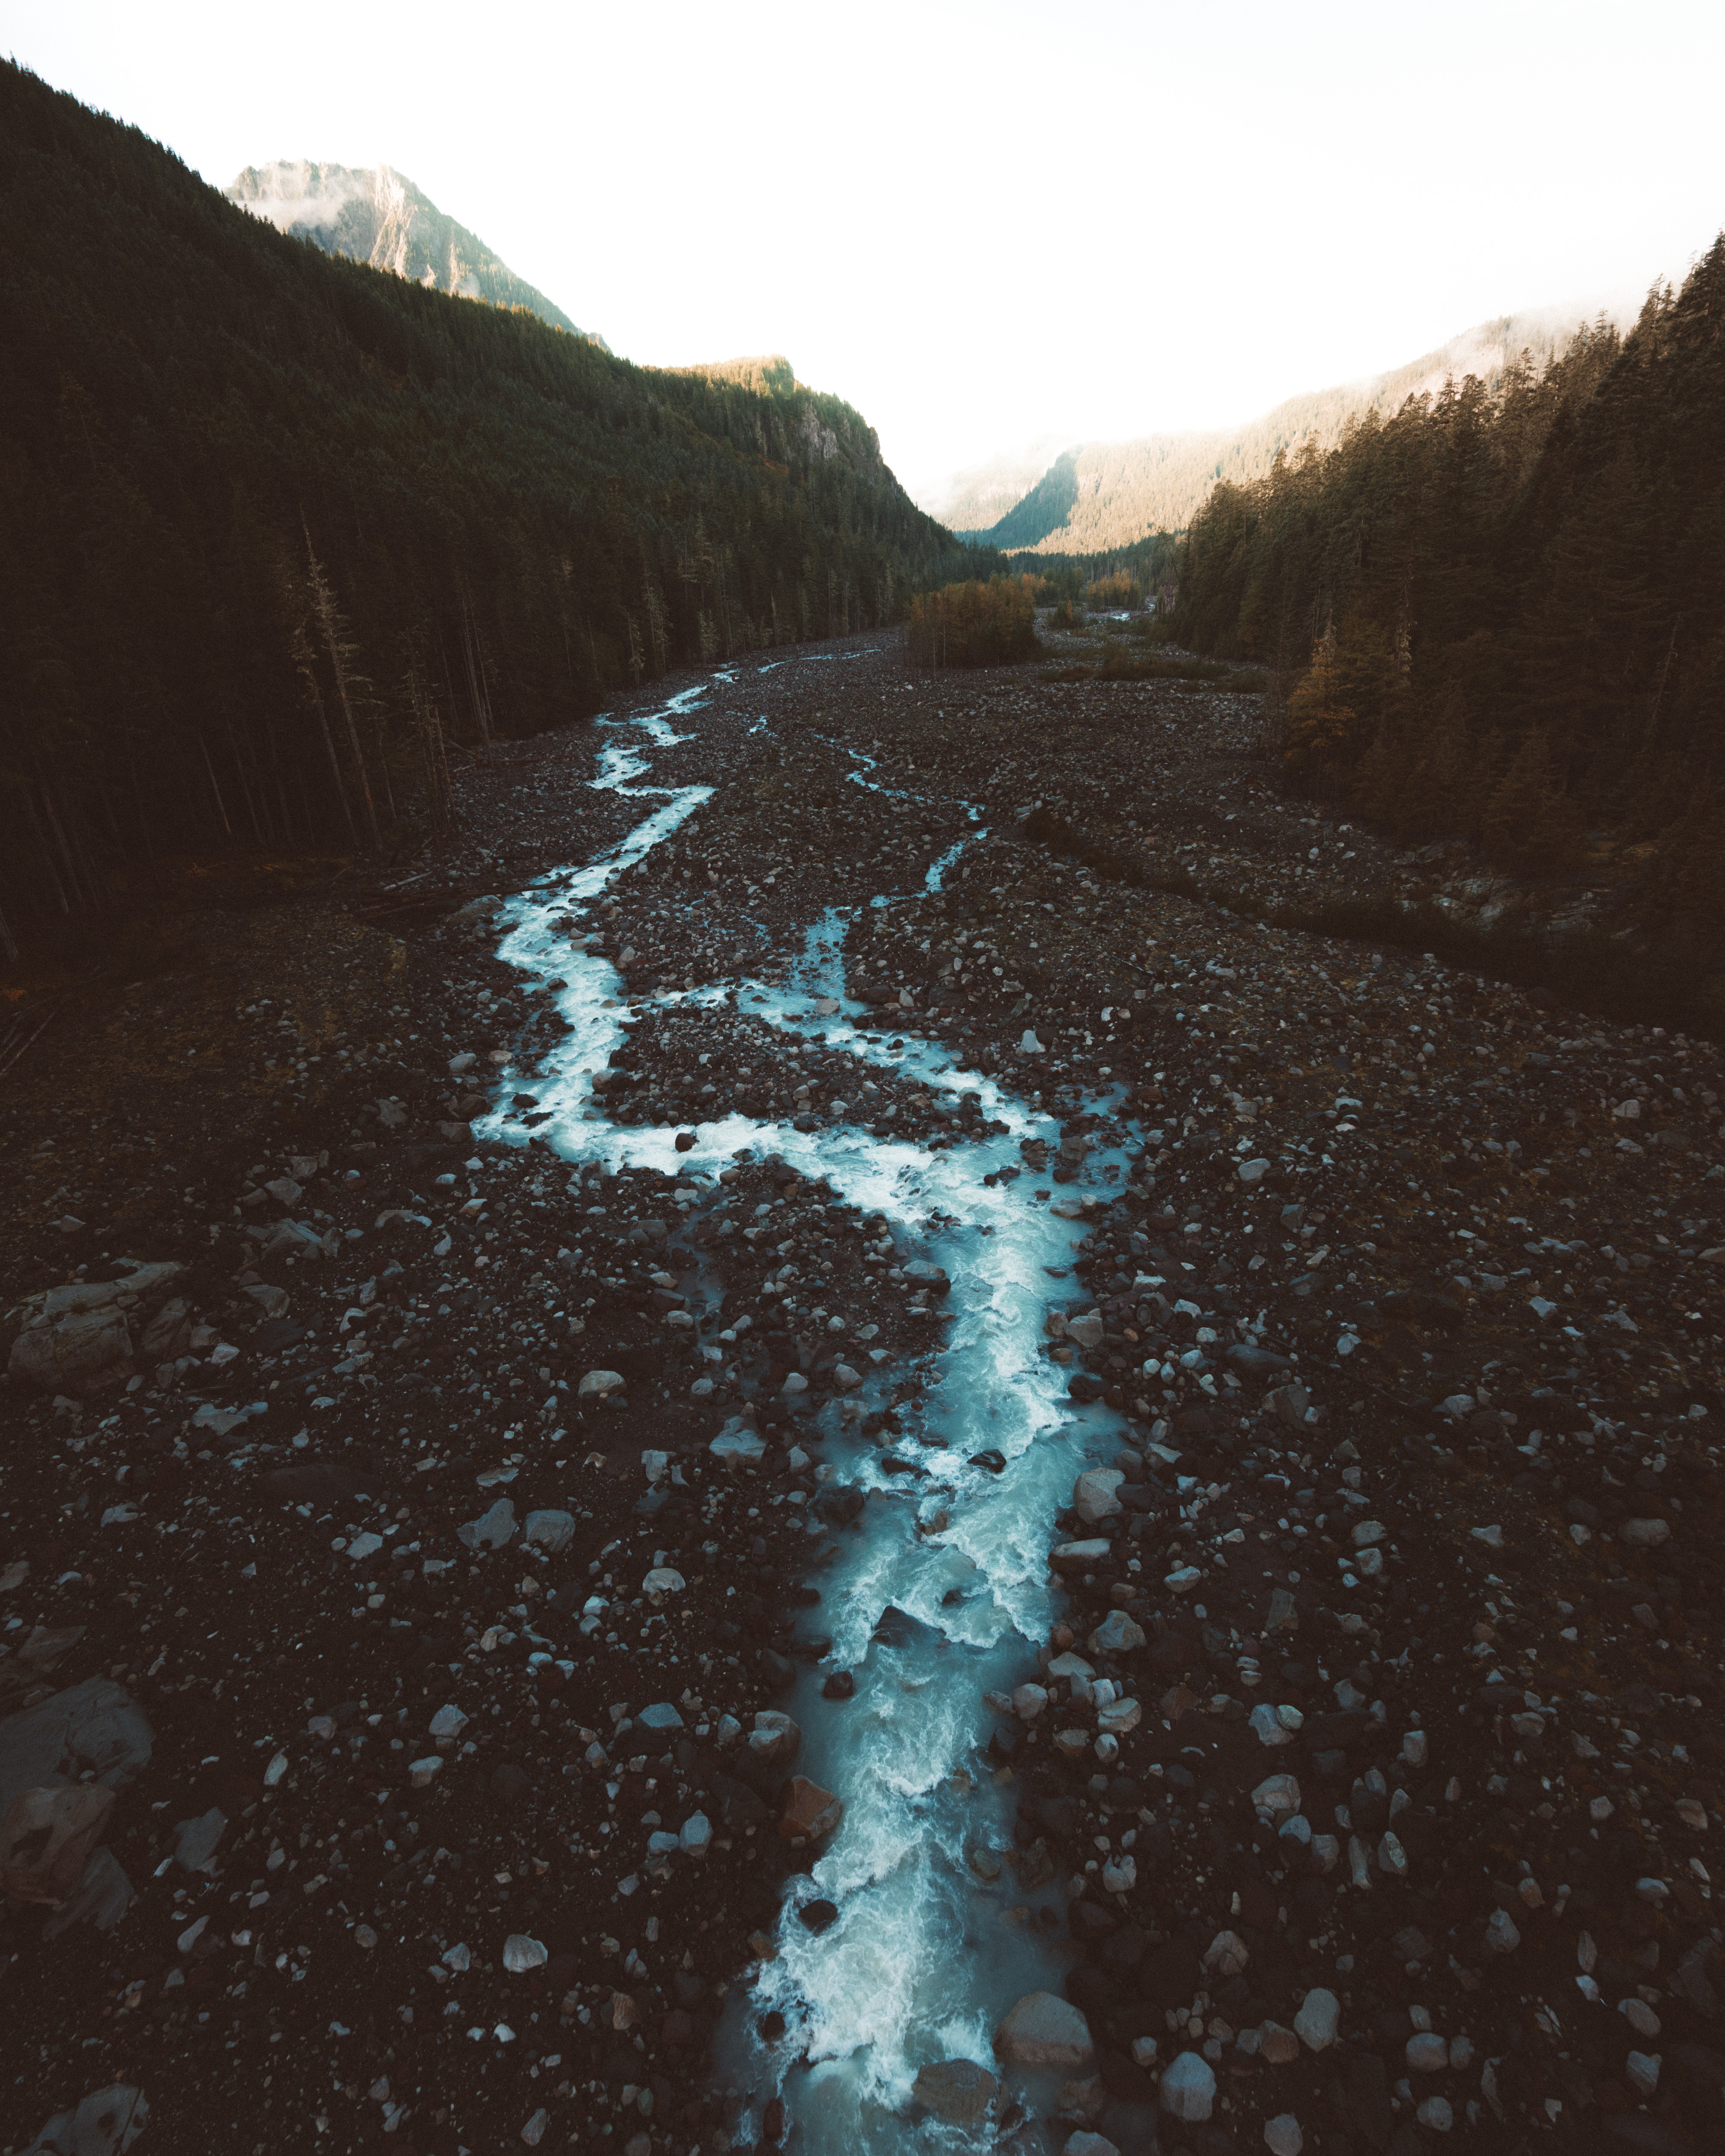
sea, water, rock, mountain, snow, ice, reflection, soil, geology, landform